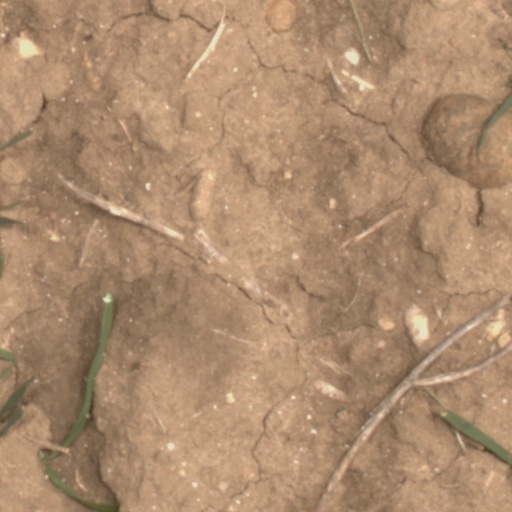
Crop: wheat